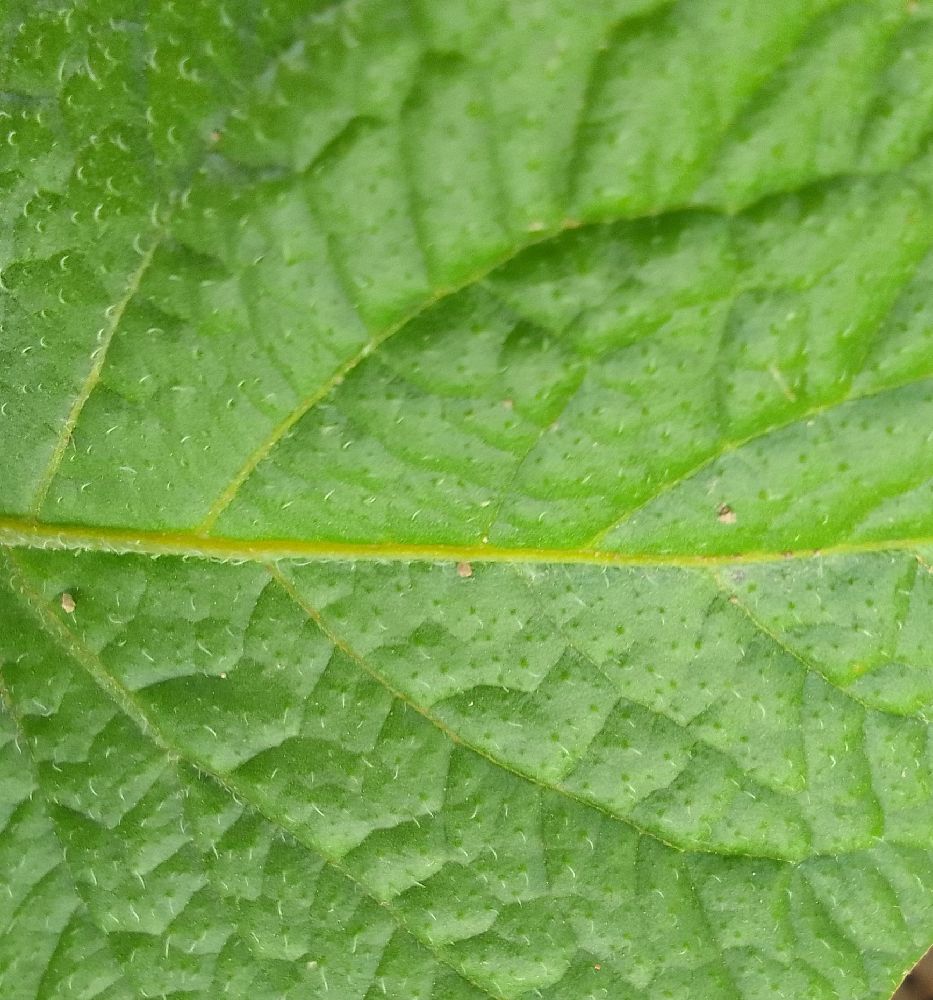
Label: Healthy